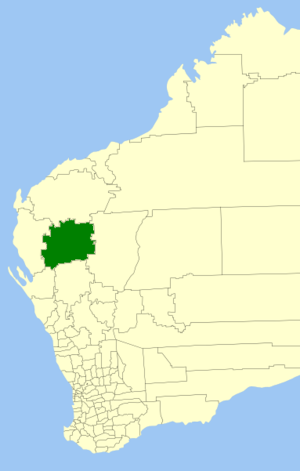
Le Comté de Haute-Gascoyne est une zone d'administration locale sur la côte est de l'Australie-Occidentale en Australie. Le comté est situé à 1000 kilomètres au nord de Perth, la capitale de l'État.